Princess Mary, Duchess of Gloucester and Edinburgh

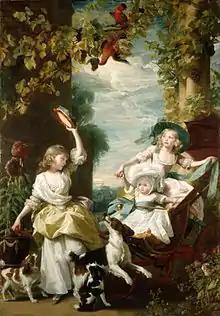
Mary at left, aged nine, with her two younger sisters Sophia and Amelia painted by John Singleton Copley, 1785

Princess Mary was born on 25 April 1776, at Buckingham Palace, London. Her father was the reigning British monarch, George III. Her mother was Queen Charlotte, the daughter of Charles, reigning Duke of Mecklenburg-Strelitz.